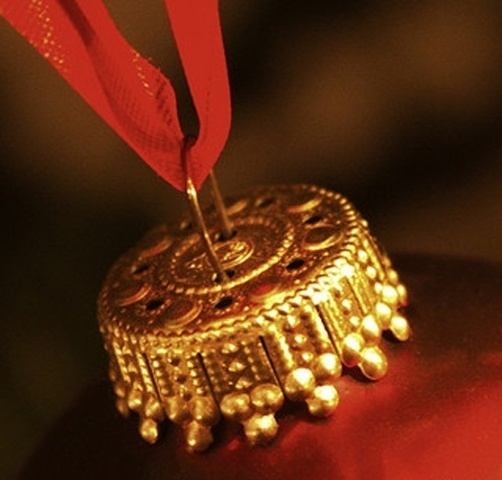
Label: not_food